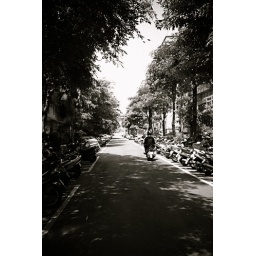
my house my place the street in front of our flat